Sidemount diving

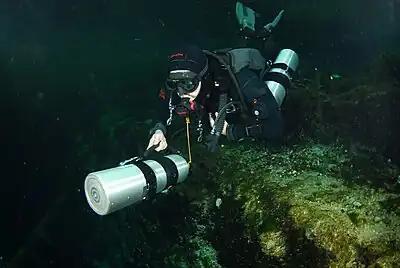
Sidemount diver pushing a cylinder in front

Sidemount is a scuba diving equipment configuration which has scuba sets mounted alongside the diver, below the shoulders and along the hips, instead of on the back of the diver. It originated as a configuration for advanced cave diving, as it facilitates penetration of tight sections of cave, allows easy access to cylinder valves, provides easy and reliable gas redundancy, and tanks can be easily removed when necessary. These benefits for operating in confined spaces were also recognized by divers who conducted technical wreck diving penetrations.